Curb cut effect

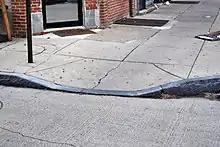
A curb cut

The curb cut effect is the phenomenon of disability-friendly features being used and appreciated by a larger group than the people they were designed for. The phenomenon is named for curb cuts miniature ramps comprising parts of sidewalk which were first made for wheelchair access in particular places, but were also welcomed by people pushing strollers, carts or luggage. Curb cuts are now ubiquitous and no longer widely recognized as a disability-accessibility feature. Another example is hearing people using television closed captioning.